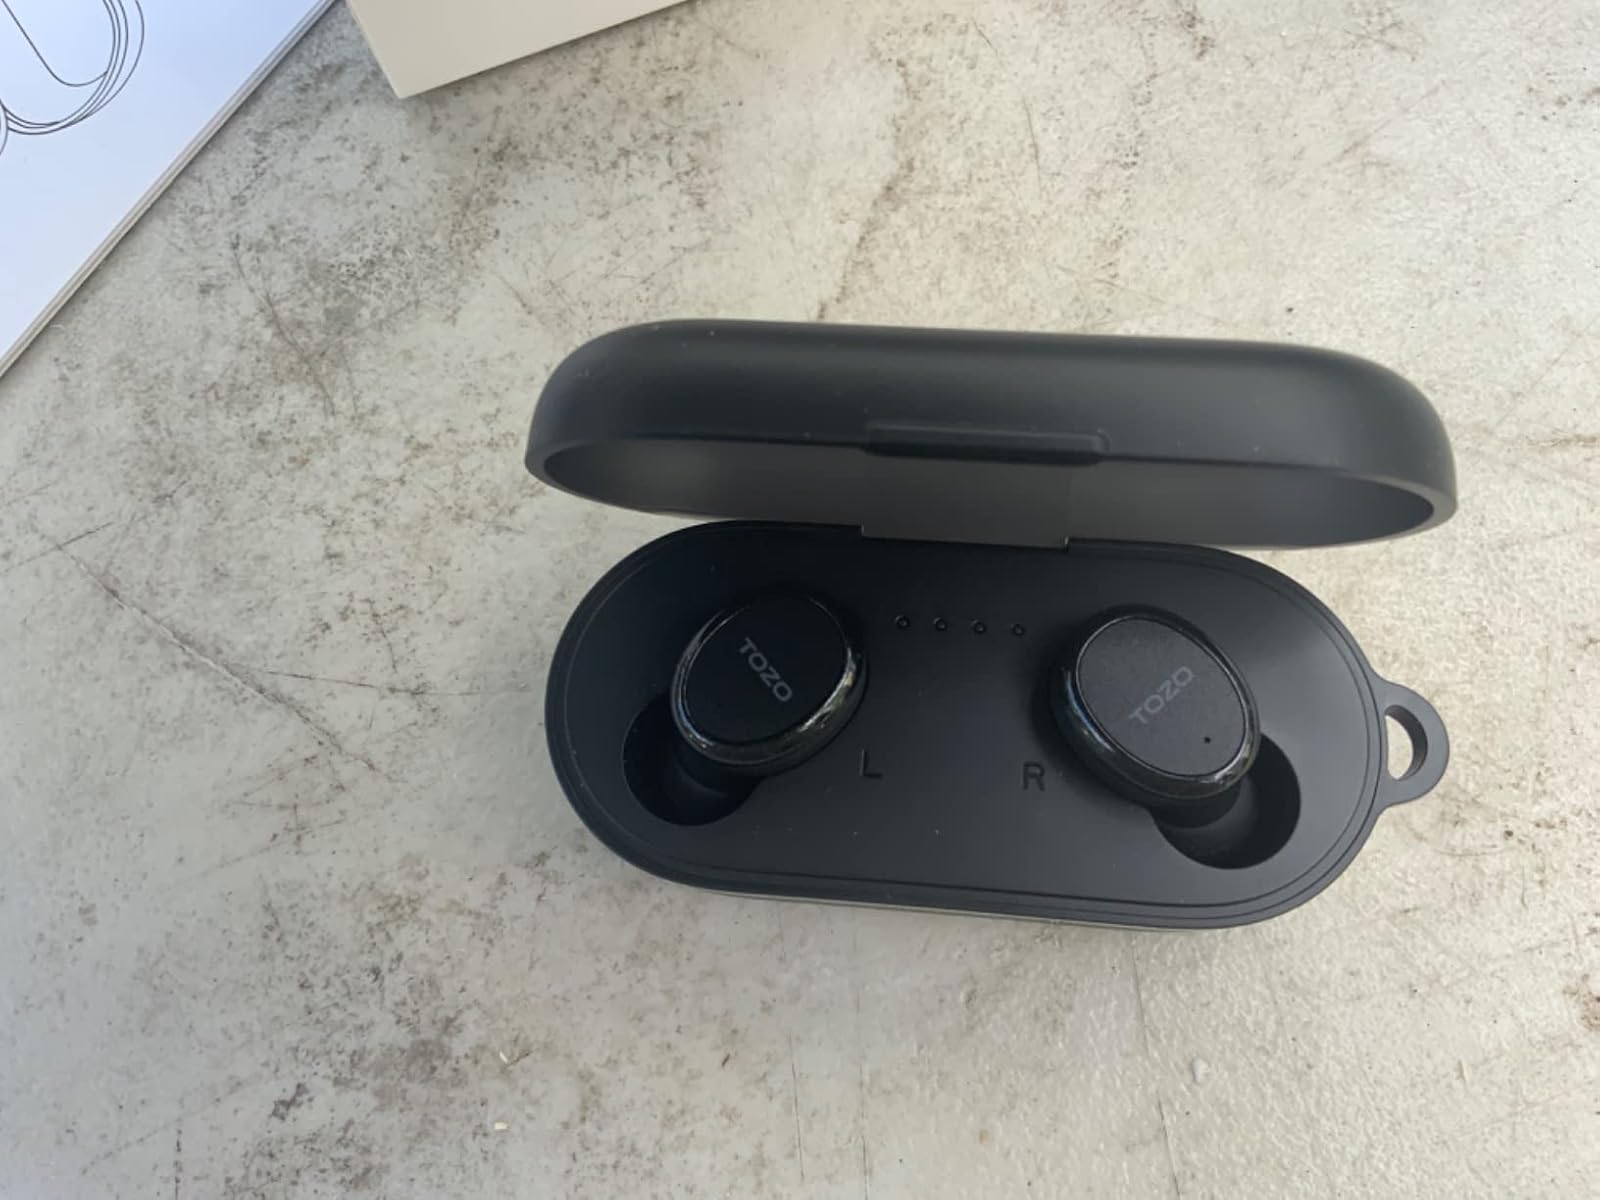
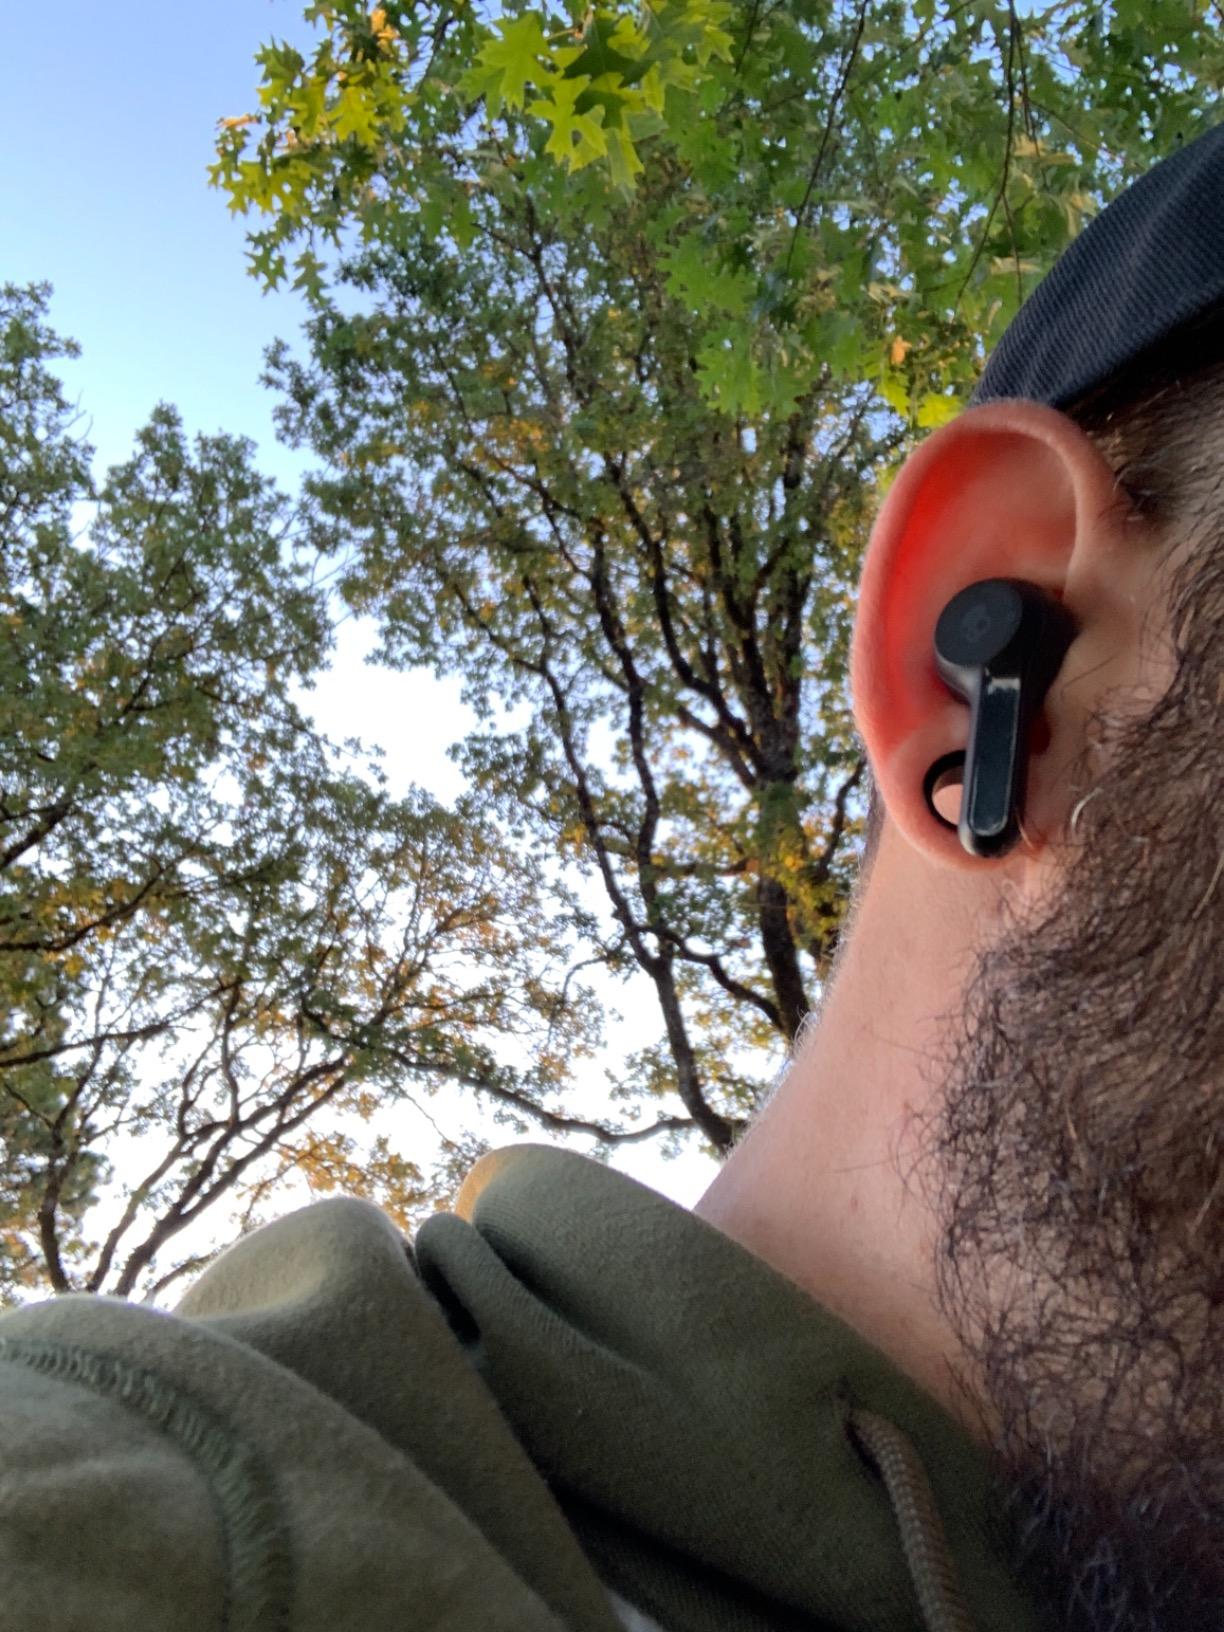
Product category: earbuds
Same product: no